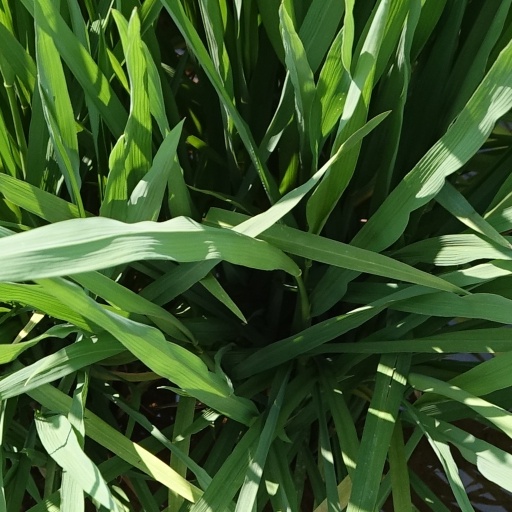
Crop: rice